Amanda Sunyoto-Yang

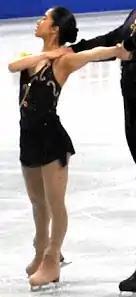
2009 Four Continents Championship

Amanda Sunyoto-Yang (born July 8, 1992) is an American pair skater who competes internationally for Taiwan. In 2011, she competed at the Asian Winter Games, as a singles skater, placing 13th. Competing in pair skating with her brother, Darryll Sulindro-Yang, she is a five-time Taiwanese national champion (2006, 2007, 2008, 2009, and 2010).